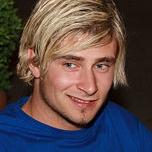
Age: 21